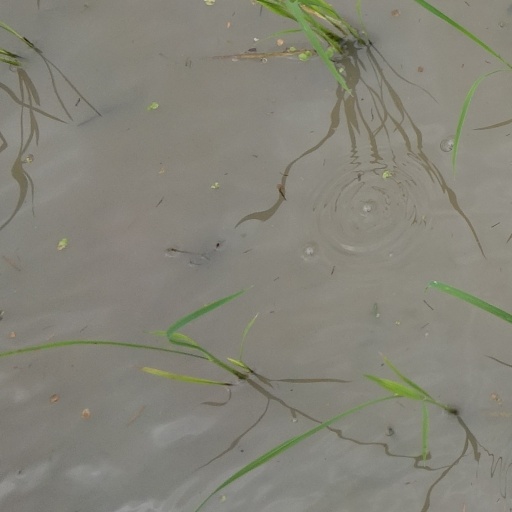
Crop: rice